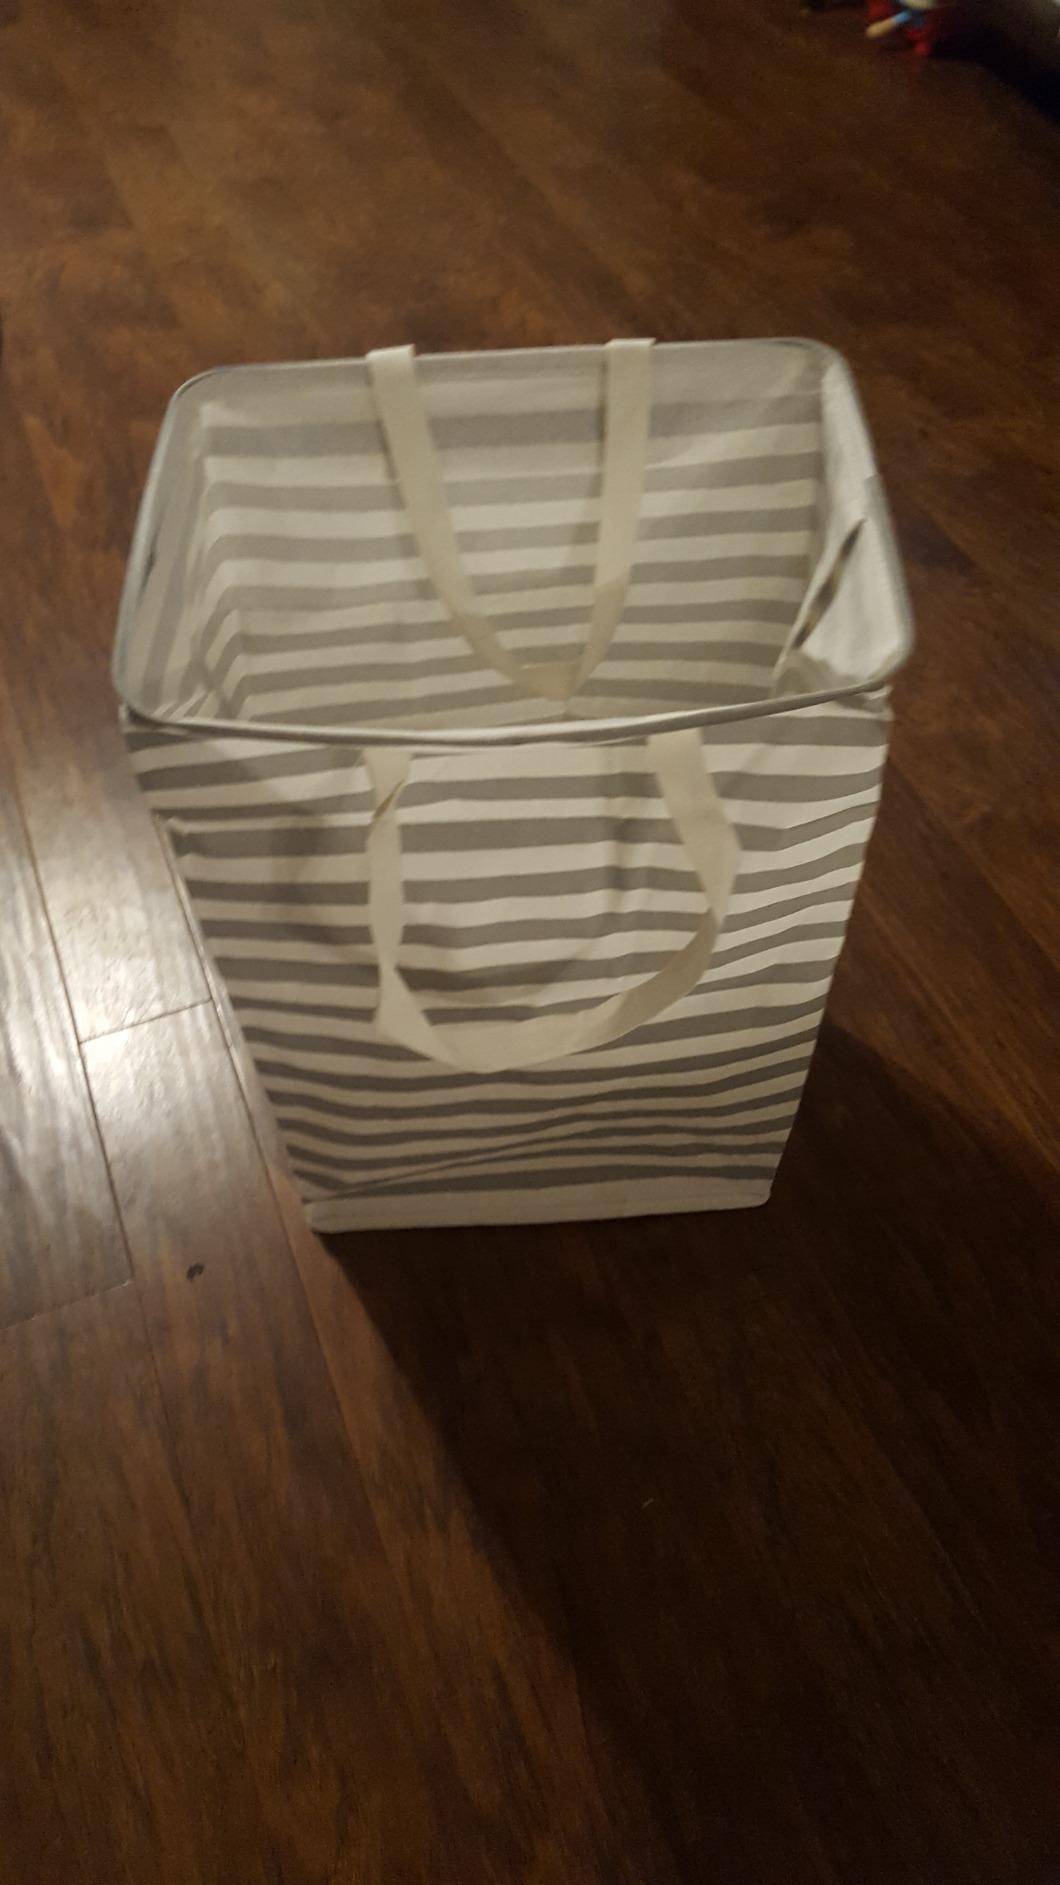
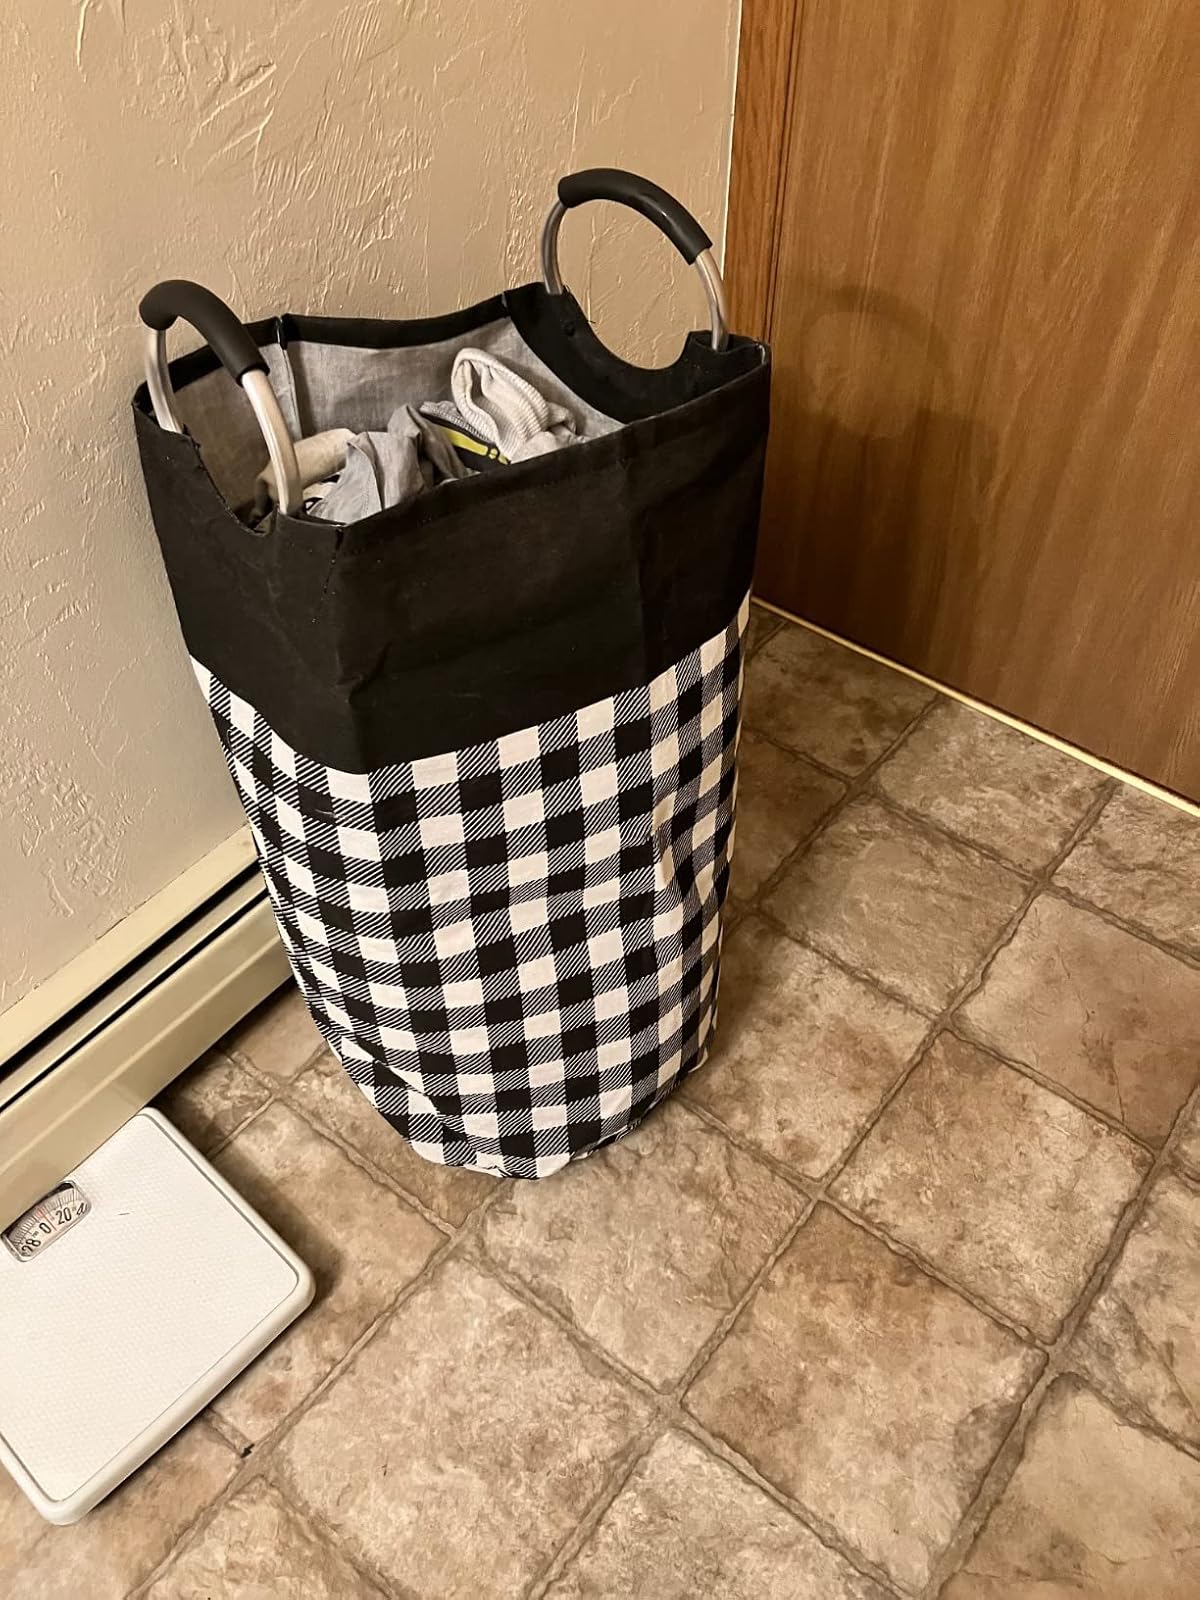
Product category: items_hamper
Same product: no